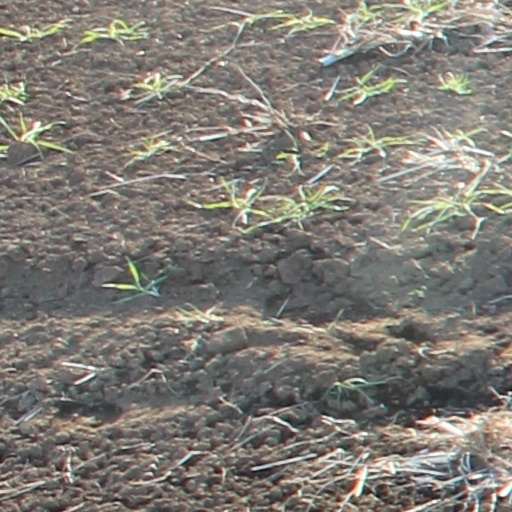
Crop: wheat